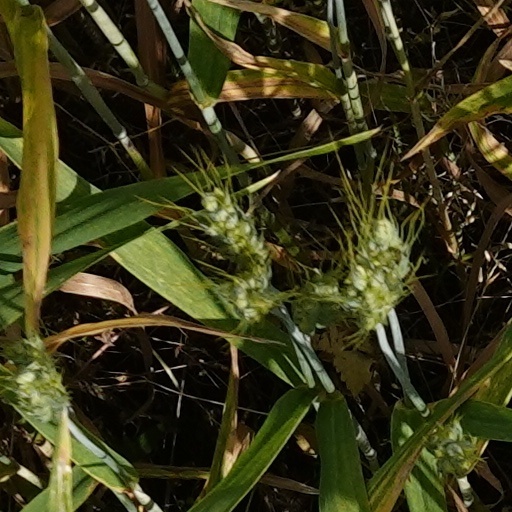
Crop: wheat